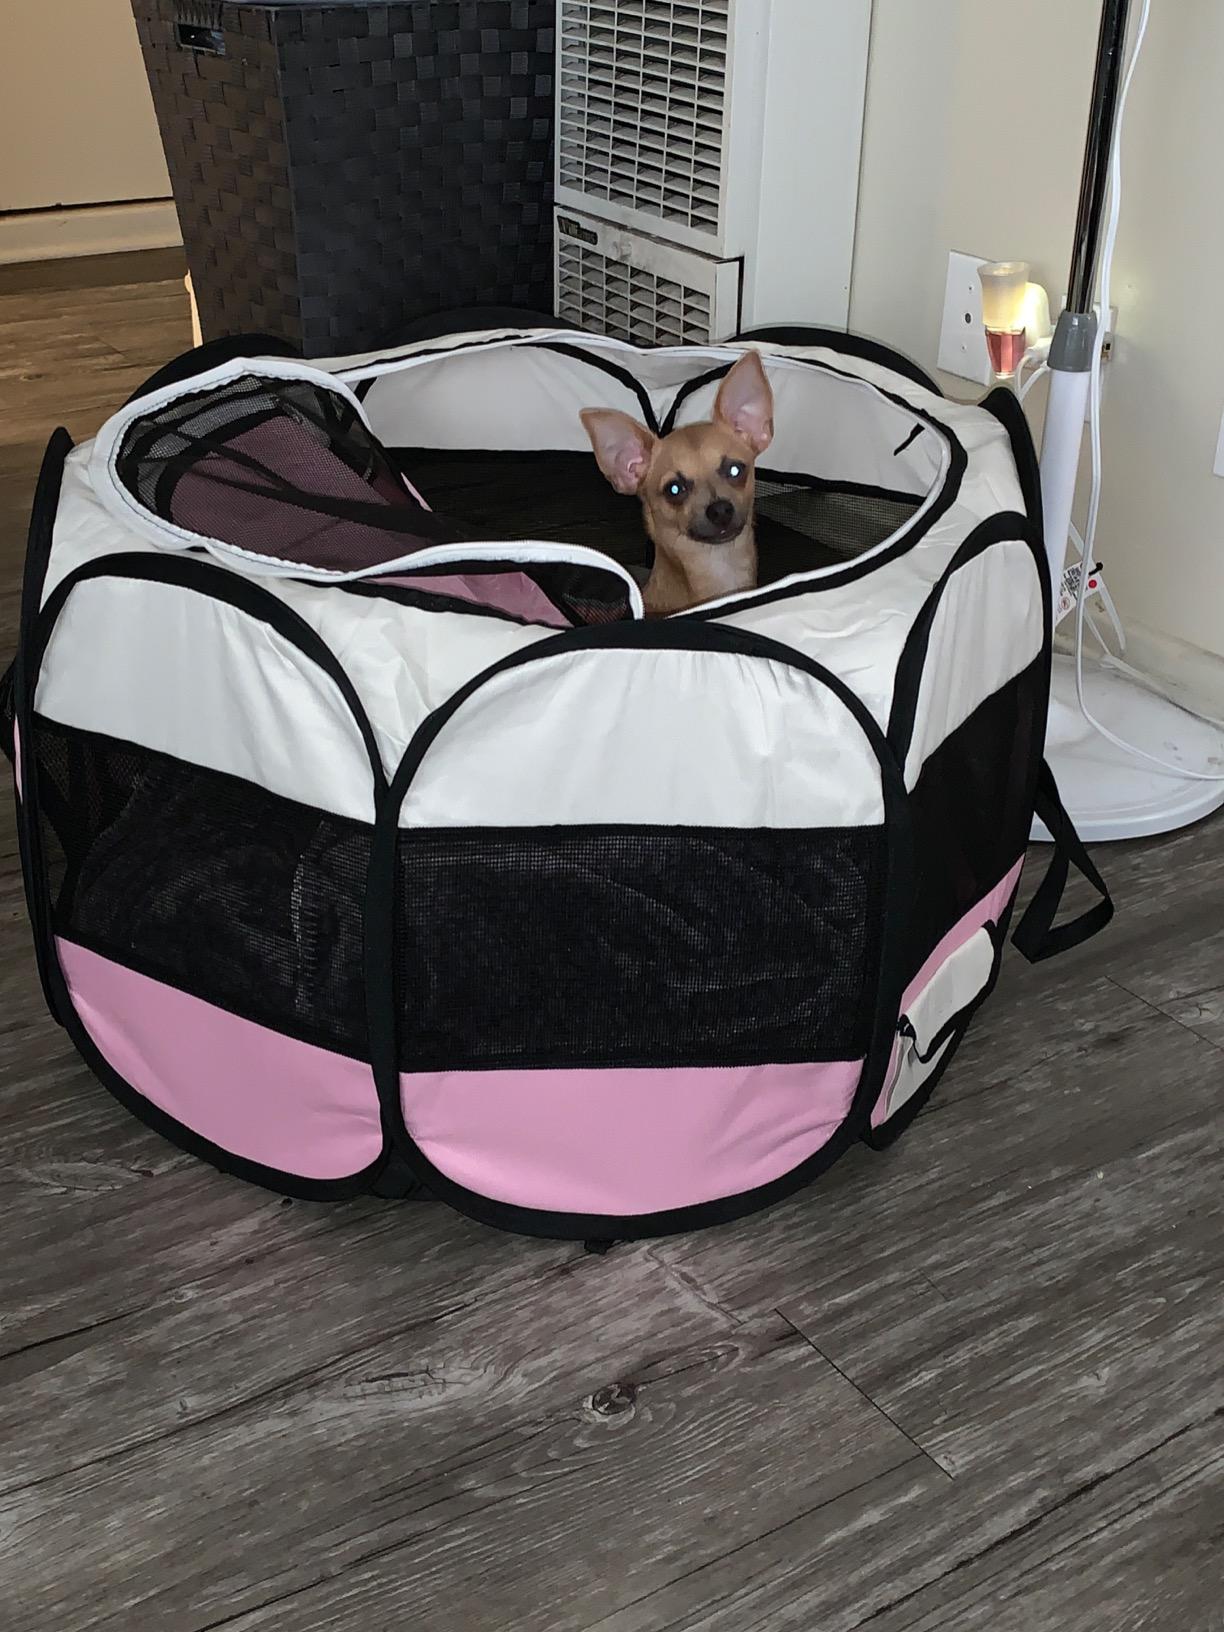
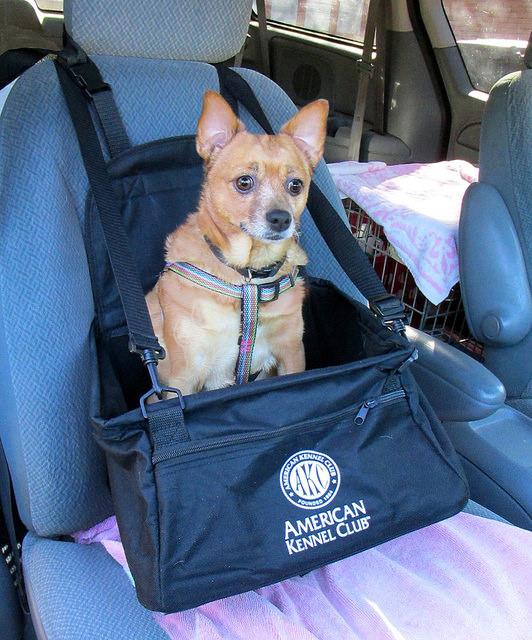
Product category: items_kennel
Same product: no